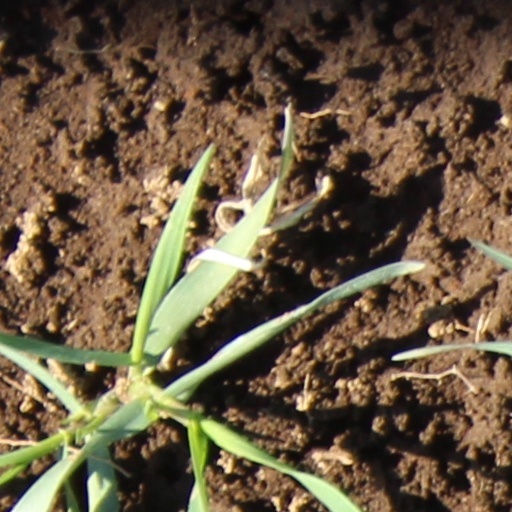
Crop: wheat